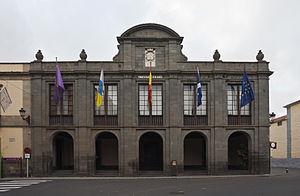
San Cristóbal de La Laguna, aussi communément appelée La Laguna ou Aguere, est une commune de la province de Santa Cruz de Tenerife dans la communauté autonome des Îles Canaries en Espagne. Elle est située au nord de l'île de Tenerife.